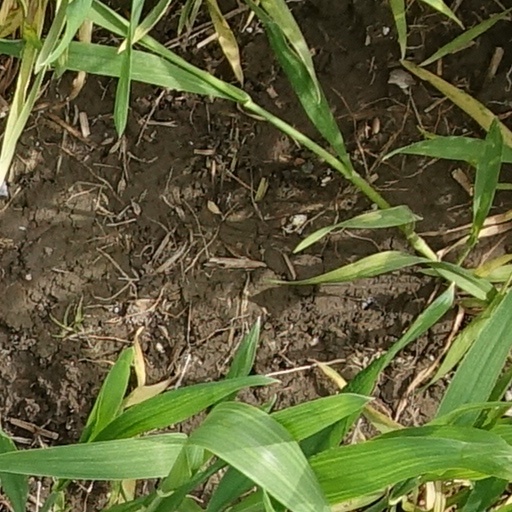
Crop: wheat